Joseph F. Glidden House

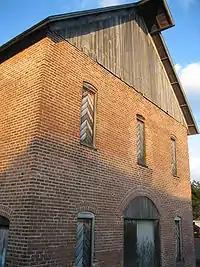
The Glidden Barn, added to the Register in 2002, where Glidden's famed barbed wire was invented.

The property has two remaining outbuildings. The barn is where Glidden invented his famous improvement on barbed wire. Dubbed "The Winner," his barbed wire became the most popular version of the invention. Barbed wire is considered to be one of the most important factors in American progress and settlement.